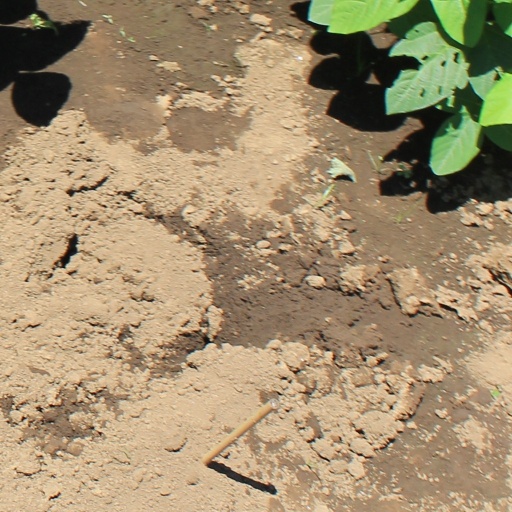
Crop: soybean